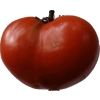
Label: tomato